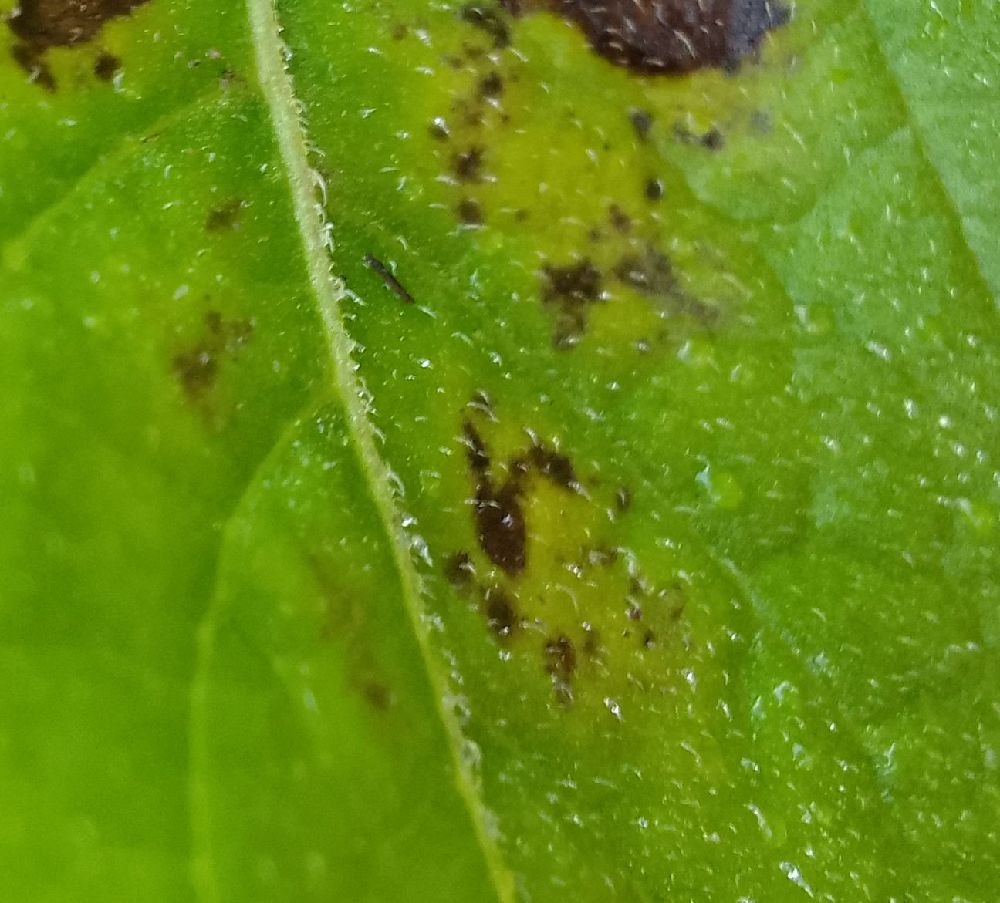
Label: Early blight